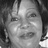
Emotion: happy